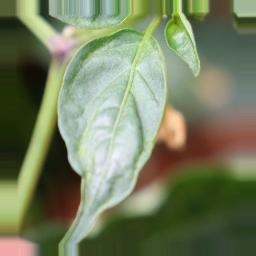
Label: mites_and_trips